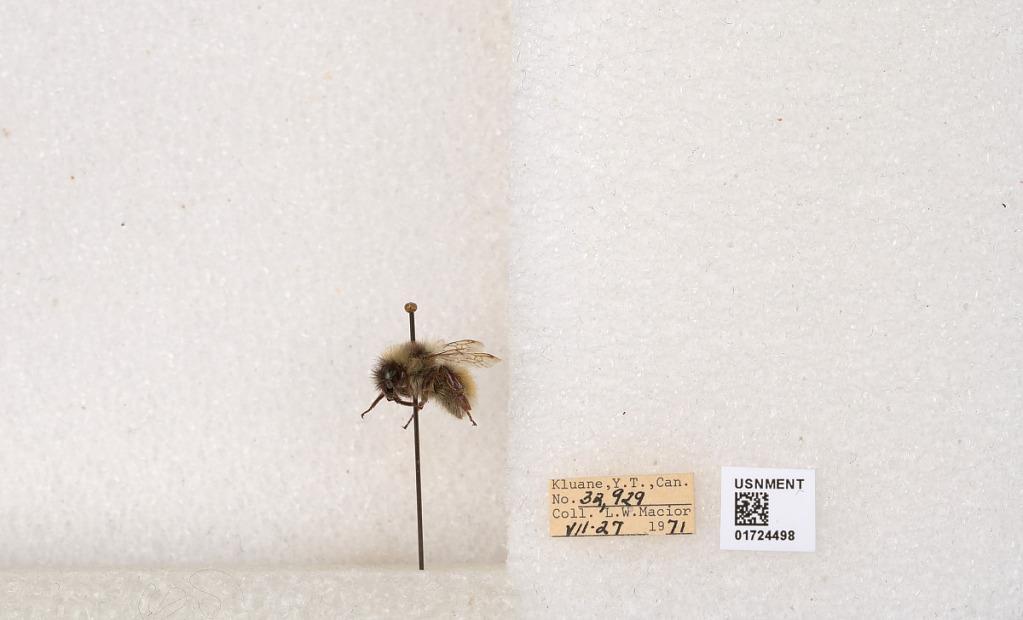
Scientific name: Bombus (Pyrobombus) sylvicola Kirby
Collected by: L. Macior
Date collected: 1971-7-27
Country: Canada
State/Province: Yukon Territory
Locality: Kluane National Park and Reserve
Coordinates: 60.7493, -139.504